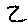
Label: 2